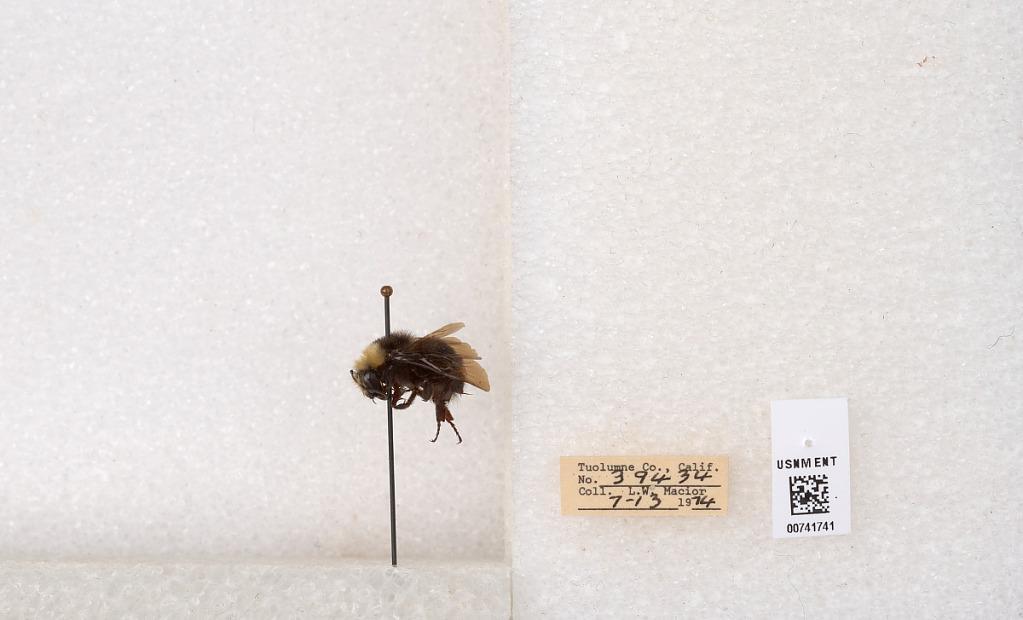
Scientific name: Bombus (Pyrobombus) vosnesenskii Radoszkowski
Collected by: L. Macior
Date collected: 1974-7-13
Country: United States
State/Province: California
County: Tuolumne
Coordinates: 37.9712, -120.228